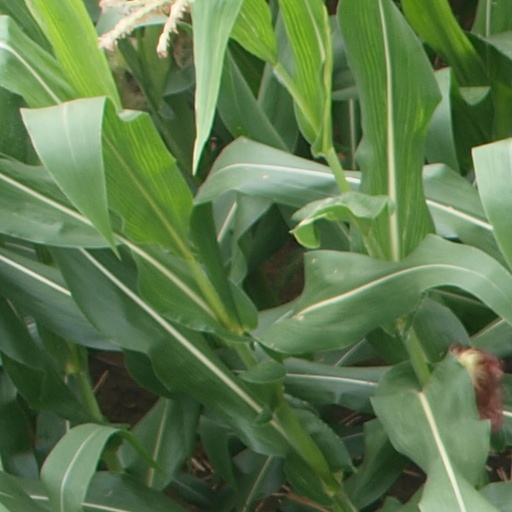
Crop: maize; corn